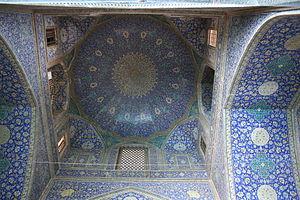
Mosquée Royale (Mosquée de l'Imam), coupole nord